Mihajlo Pupin

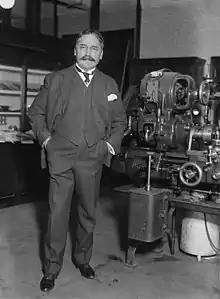
Pupin in 1916

He was an early investigator into X-ray imaging, but his claim to have made the first X-ray image in the United States is incorrect. He learned of Röntgen's discovery of unknown rays passing through wood, paper, insulators, and thin metals leaving traces on a photographic plate, and attempted this himself. Using a vacuum tube, which he had previously used to study the passage of electricity through rarefied gases, he made successful images on 2 January 1896. Edison provided Pupin with a calcium tungstate fluoroscopic screen which, when placed in front of the film, shortened the exposure time by twenty times, from one hour to a few minutes. Based on the results of experiments, Pupin concluded that the impact of primary X-rays generated secondary X-rays. With his work in the field of X-rays, Pupin gave a lecture at the New York Academy of Sciences. He was the first person to use a fluorescent screen to enhance X-rays for medical purposes. A New York surgeon, Dr. Bull, sent Pupin a patient to obtain an X-ray image of his left hand prior to an operation to remove lead shot from a shotgun injury. The first attempt at imaging failed because the patient, a well-known lawyer, was "too weak and nervous to be stood still nearly an hour" which is the time it took to get an X-ray photo at the time. In another attempt, the Edison fluorescent screen was placed on a photographic plate and the patient's hand on the screen. X-rays passed through the patients hand and caused the screen to fluoresce, which then exposed the photographic plate. A fairly good image was obtained with an exposure of only a few seconds and showed the shot as if "drawn with pen and ink." Dr. Bull was able to take out all of the lead balls in a very short time.